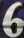
Number: 6